Injuries in netball

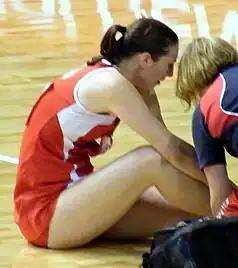
Rachel Dunn from Australia v England - Netball Test - Adelaide, October 2008 with an ankle injury.

Netball is a sport that has one of the largest female participation rates within the Commonwealth, most popular in the United Kingdom, Australia and New Zealand, with more than 20 million athletes participating in the sport. Netball is a ball sport played by two teams of seven players in which goals are scored by shooting the ball through a netted ring. Netball relies heavily on muscular endurance and bursts of rapid acceleration to “break free” from an opponent as well as, sudden and rapid change of directions in combination with jumping to receive a pass, intercept a ball or rebound. The sudden stop-start motion of the game is what often leads to serious injuries in participants. Higher grade players, in both senior and junior competitions, are more susceptible to injuries than lower grade players, due to the high intensity and rapid pace of the game. An injury is most commonly defined as one that has occurred while participating in sport and which led to one of the following consequences: a reduction in the amount or level of sports activity; need for medical advice or treatment; and/or adverse economic or social effects for the athlete.